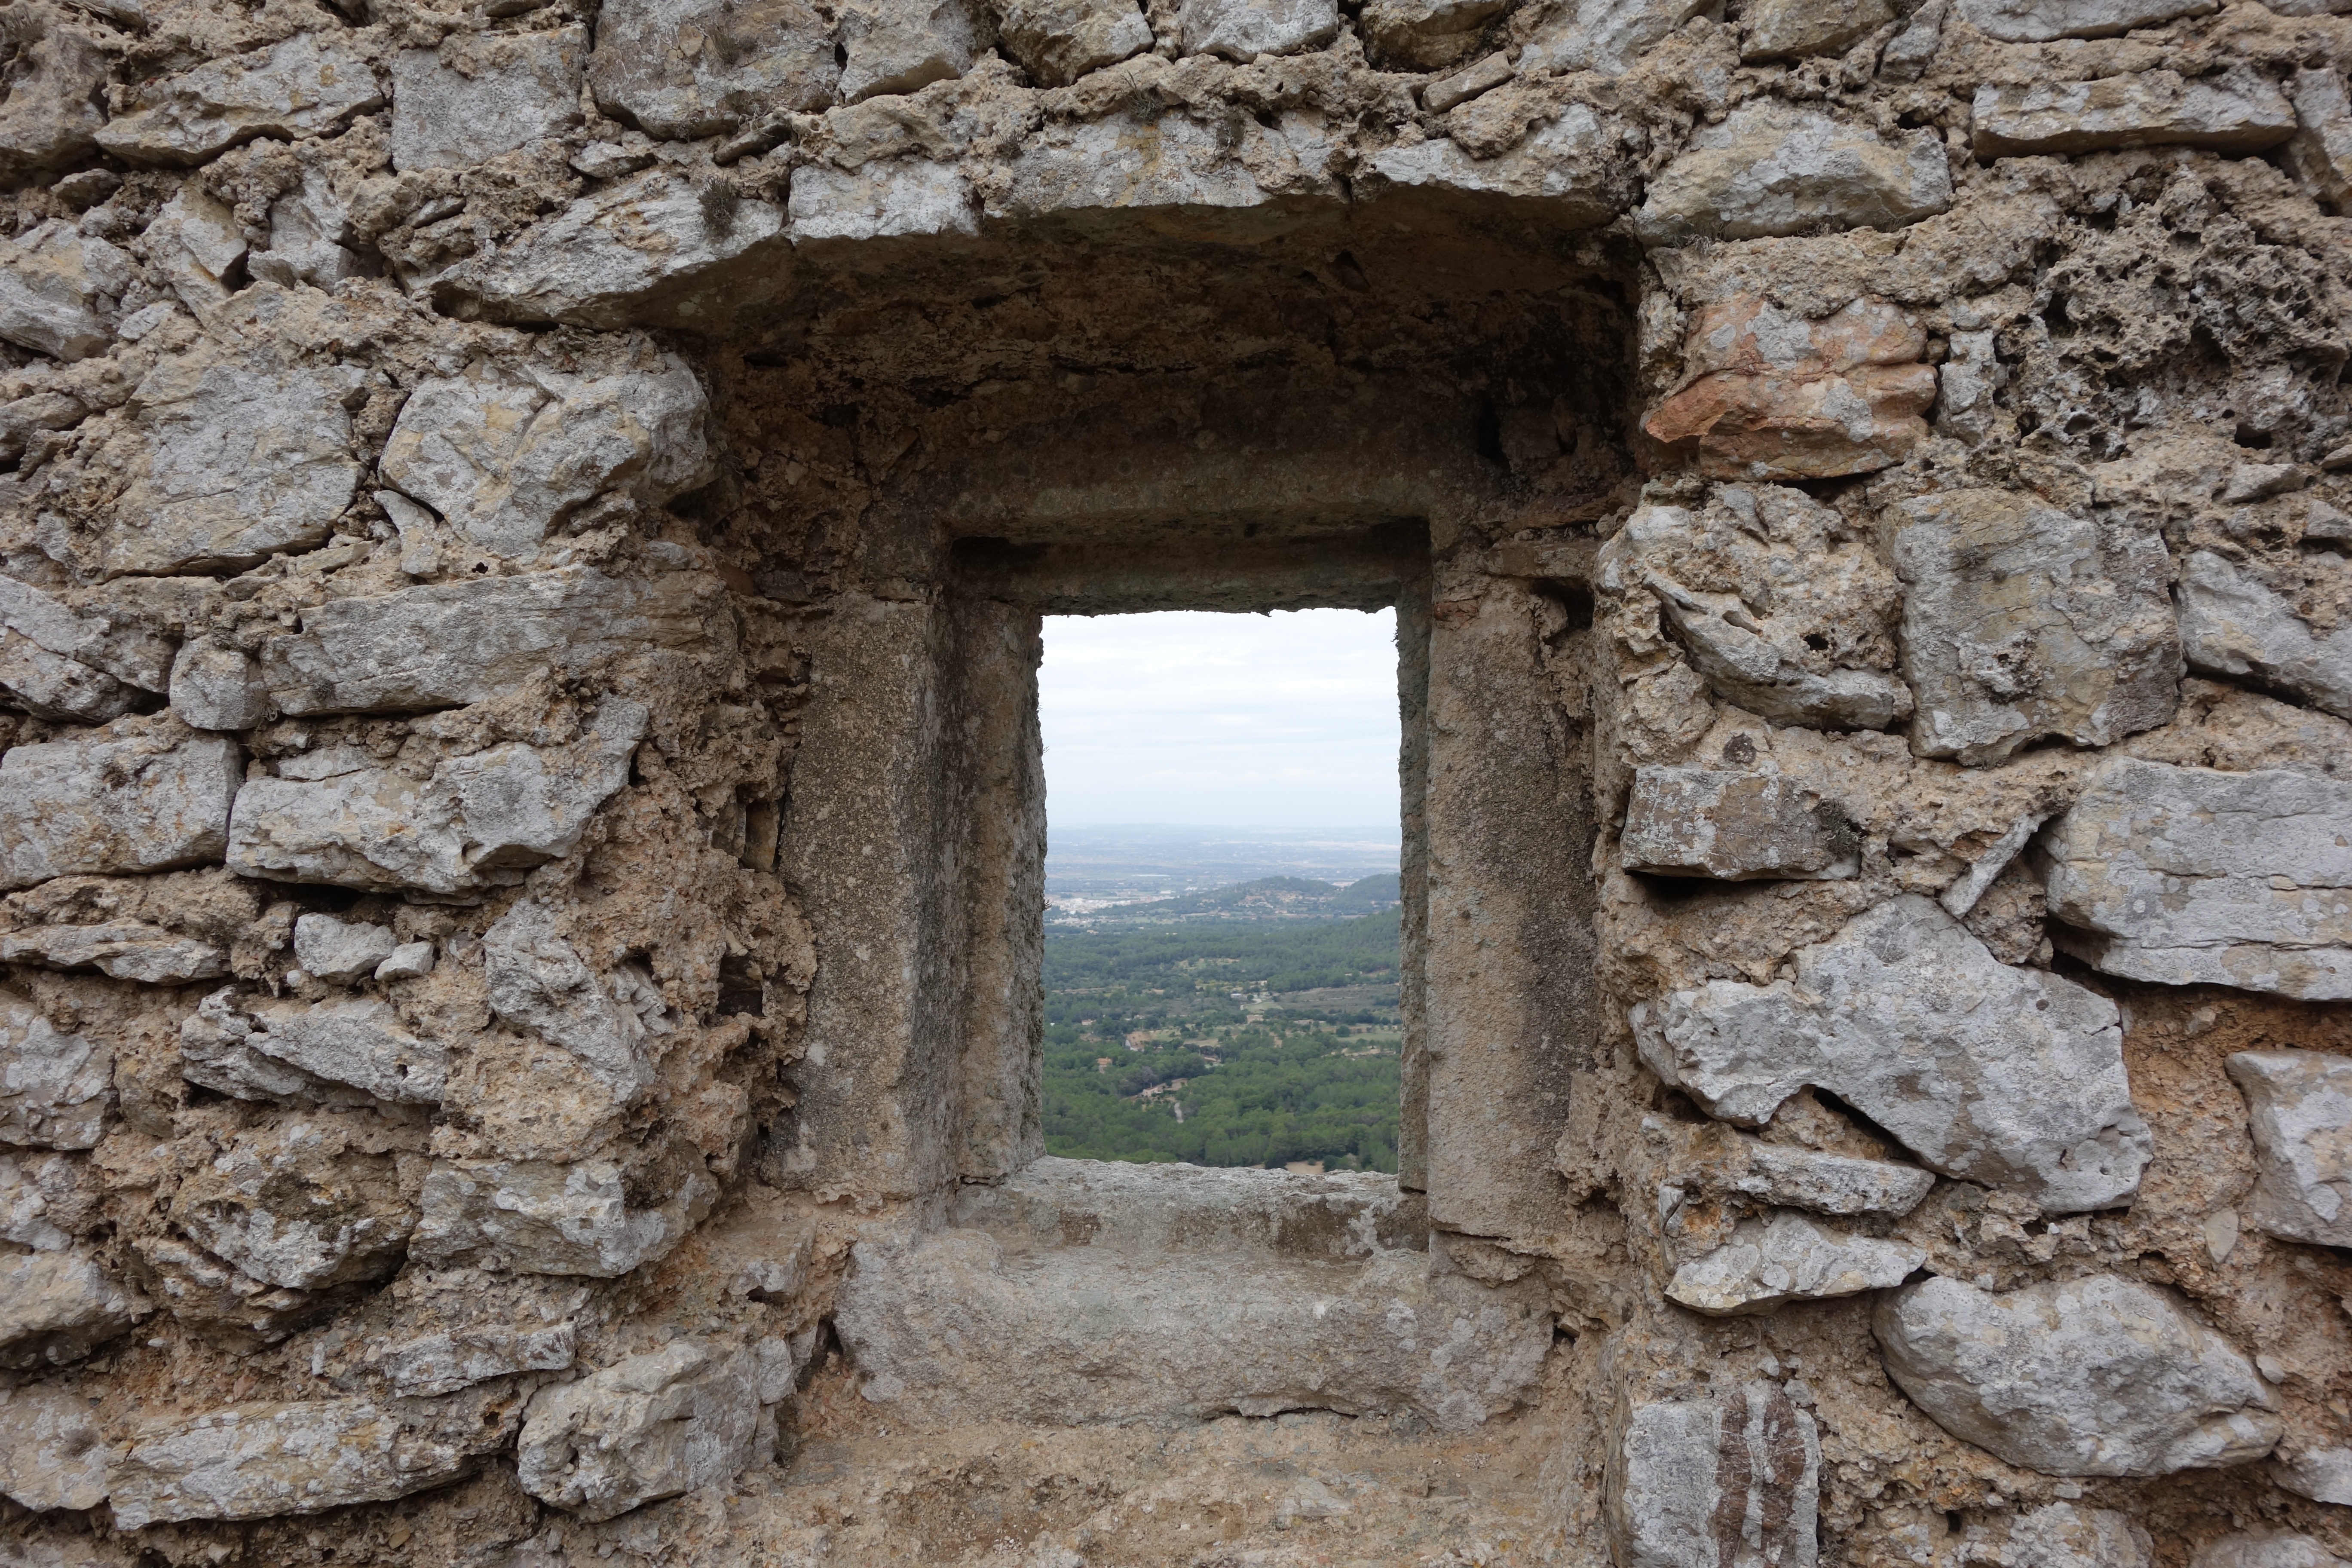
rock, architecture, sky, window, building, wall, stone, lookout, arch, column, castle, stone wall, ruin, temple, ruins, monastery, history, opening, masonry, archaeological site, by looking, ancient history, intimated